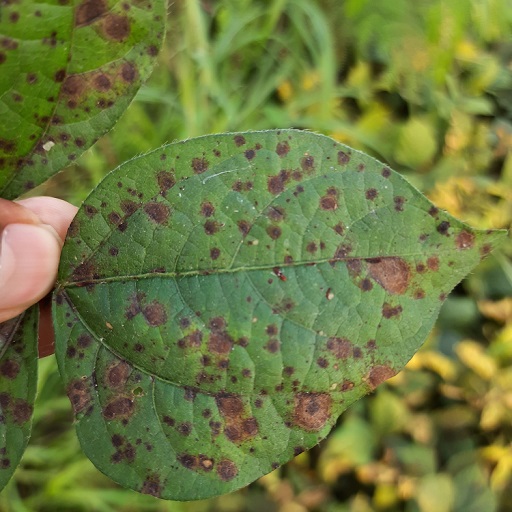
Label: Anthracnose